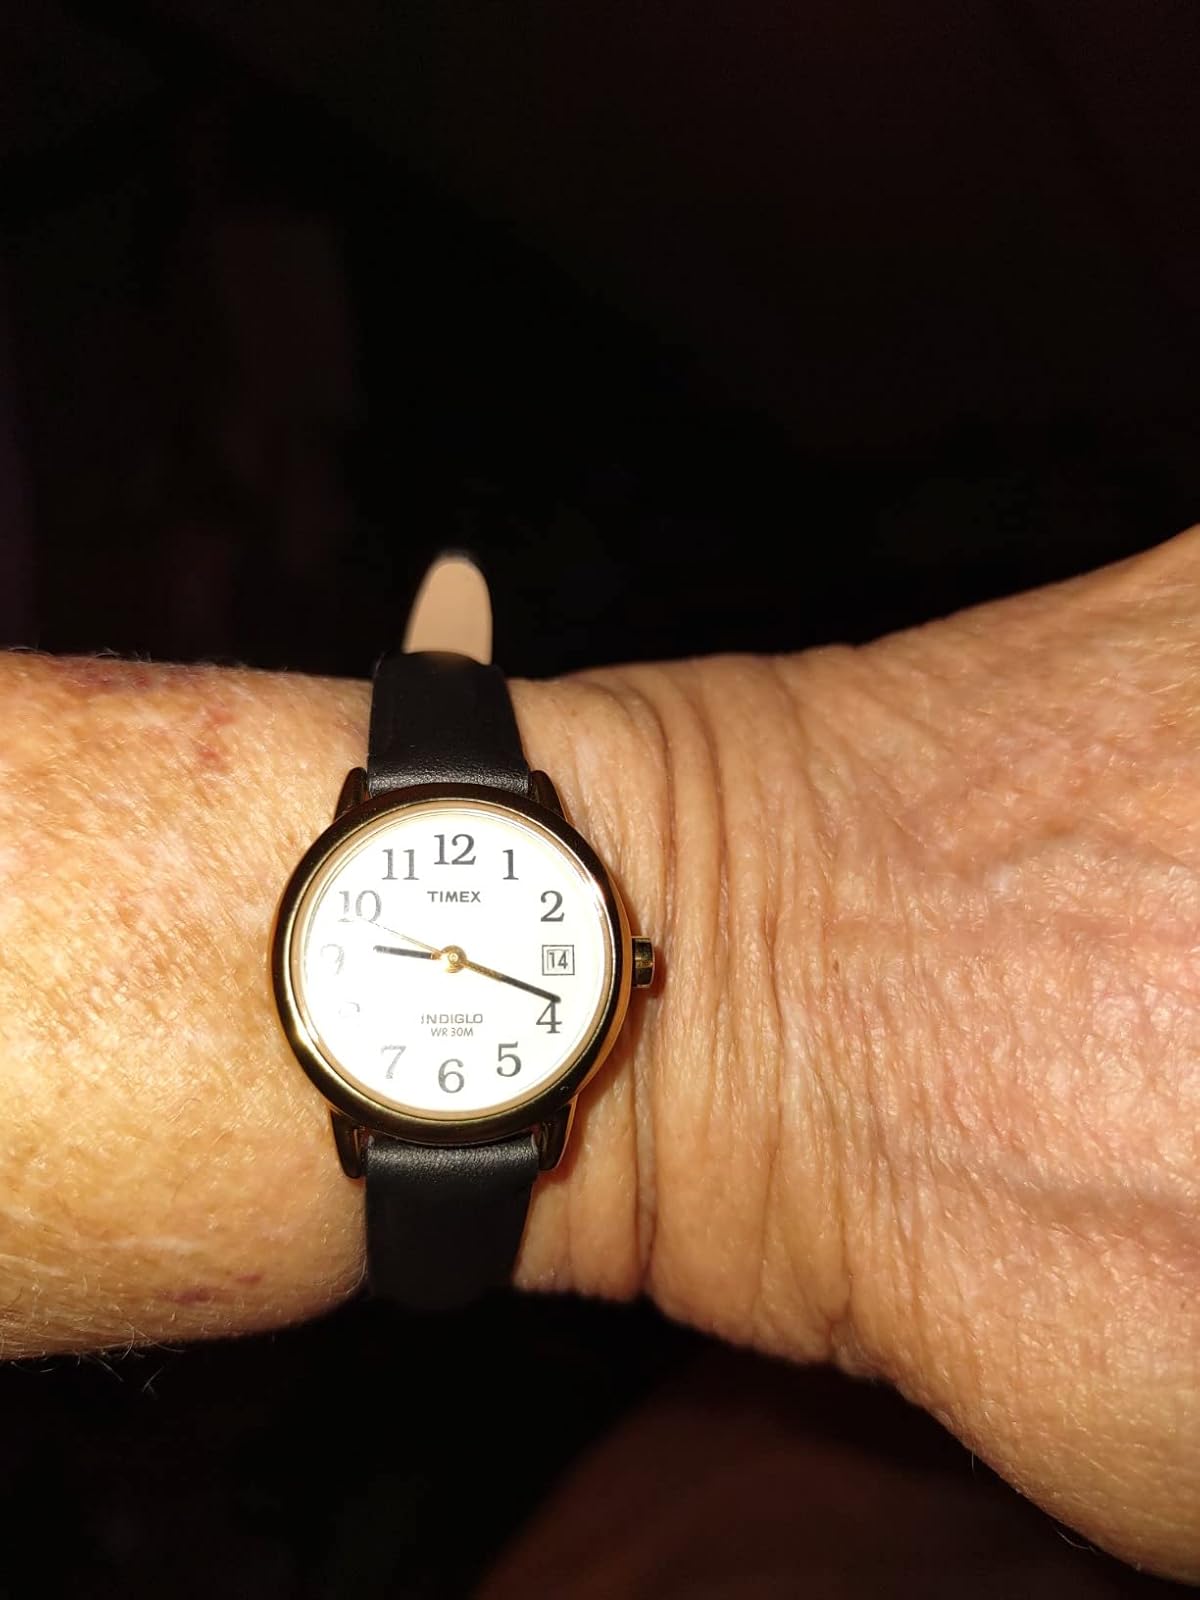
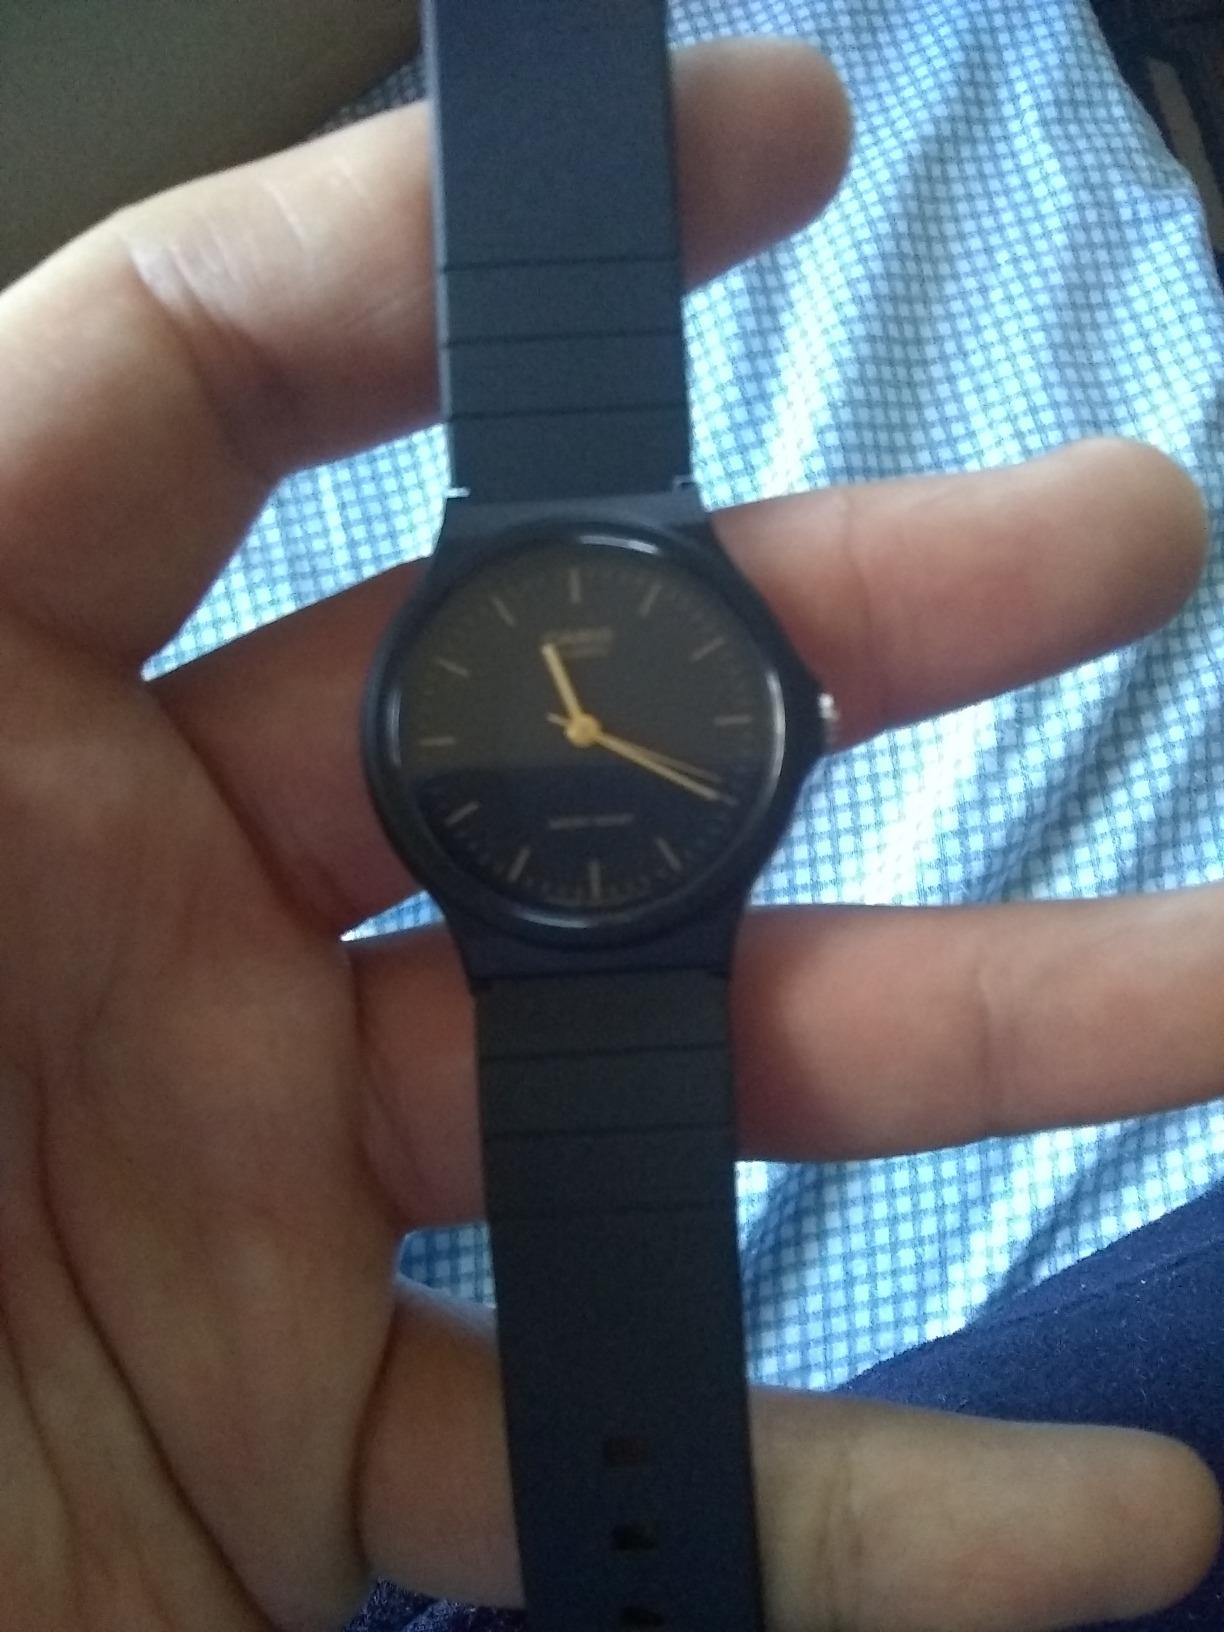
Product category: accessories_watch
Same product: no